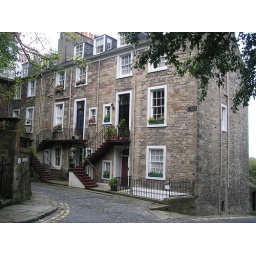
Just a lovely little side street by the castle